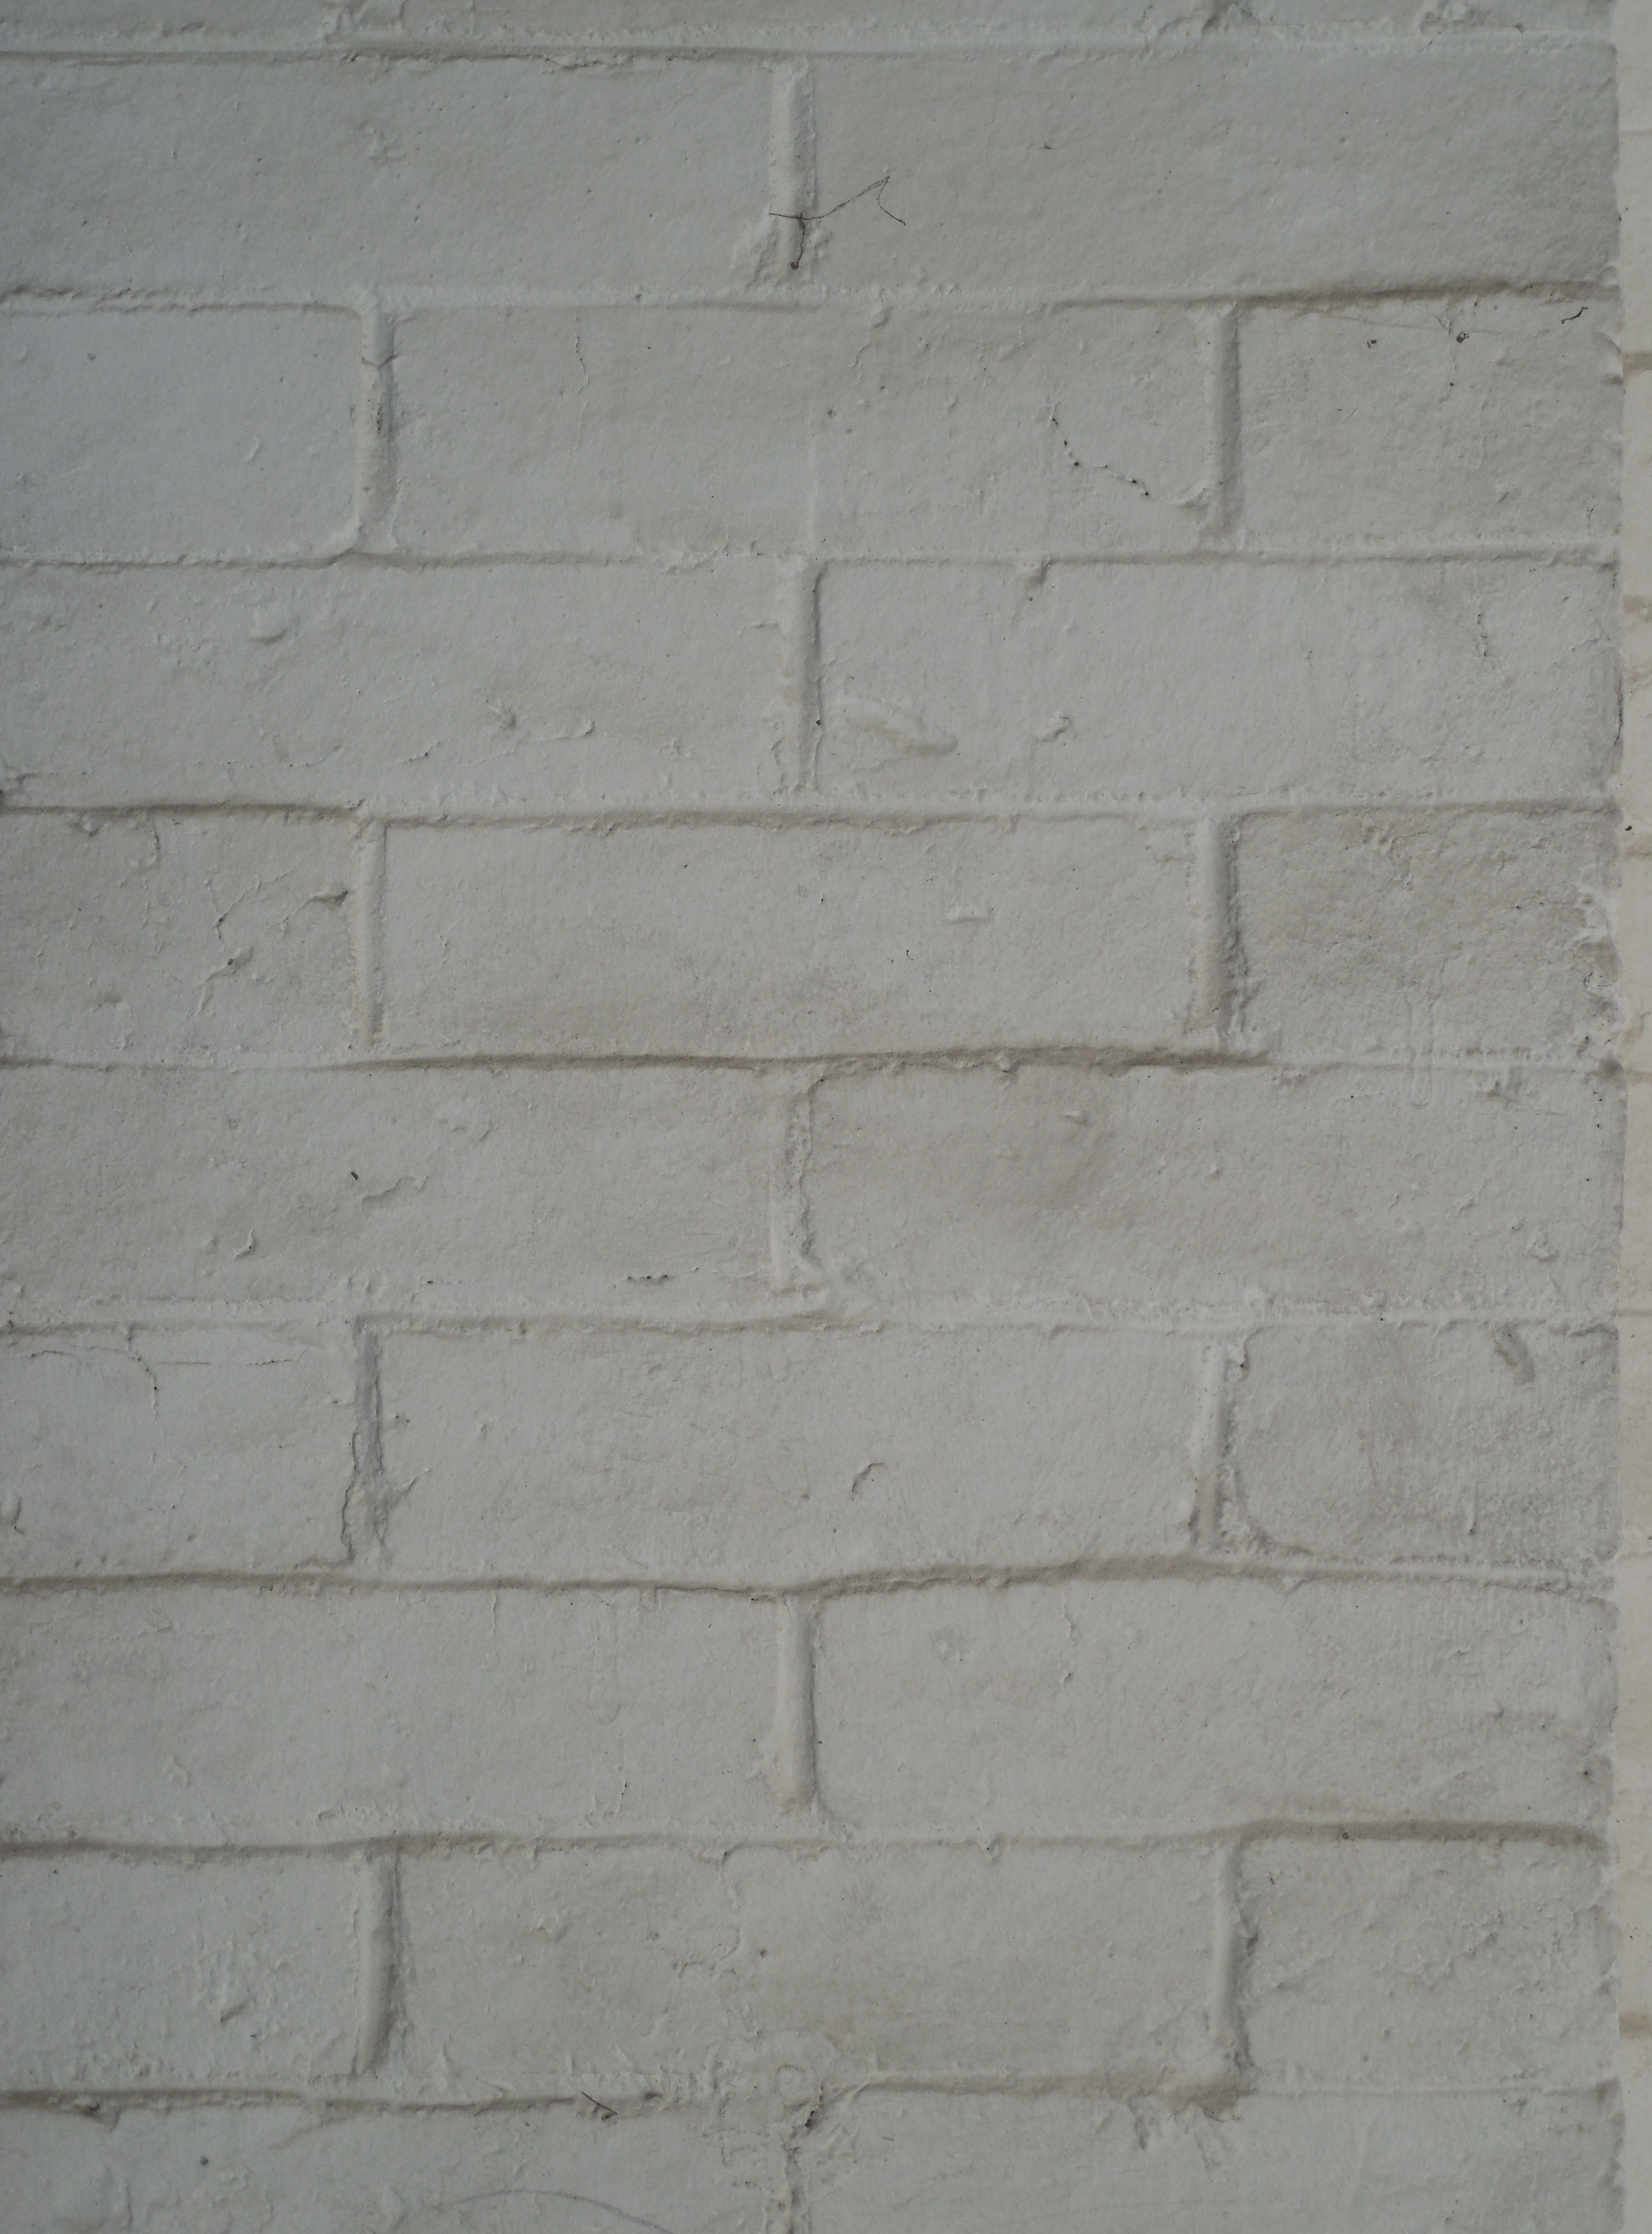
architecture, texture, floor, building, wall, decoration, pattern, color, tile, stone wall, room, brick, material, housing, background, design, walls, wallpaper, painted, brickwork, architectural, plaster, section, building materials, brick house, flooring